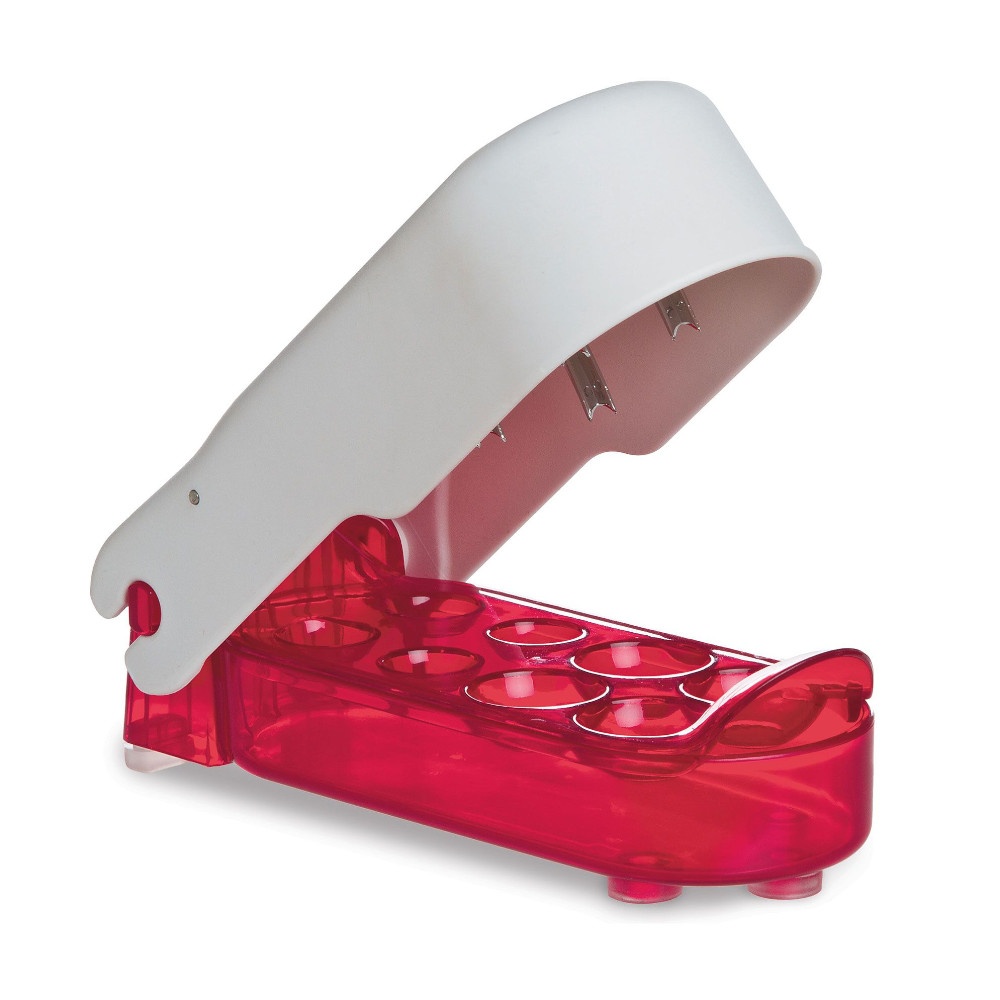
STARFRIT 094234 Cherry Pitter
The Starfrit Cherry Pitter is the perfect tool to remove pits. Save time, pitting cherries is now fun, fast and easy! . Quickly pits cherries for snacks, salads, cakes, and tarts Reversible tray fits up to four small or large cherries Spring loaded lid with locking mechanism for compact storage Non-skid feet to hold cherry pitter in place All pieces are detachable for easy cleaning Dishwasher safe
Brand: STARFRIT
Category: Home & Garden > Kitchen & Dining > Kitchen Tools & Utensils > Food Peelers & Corers